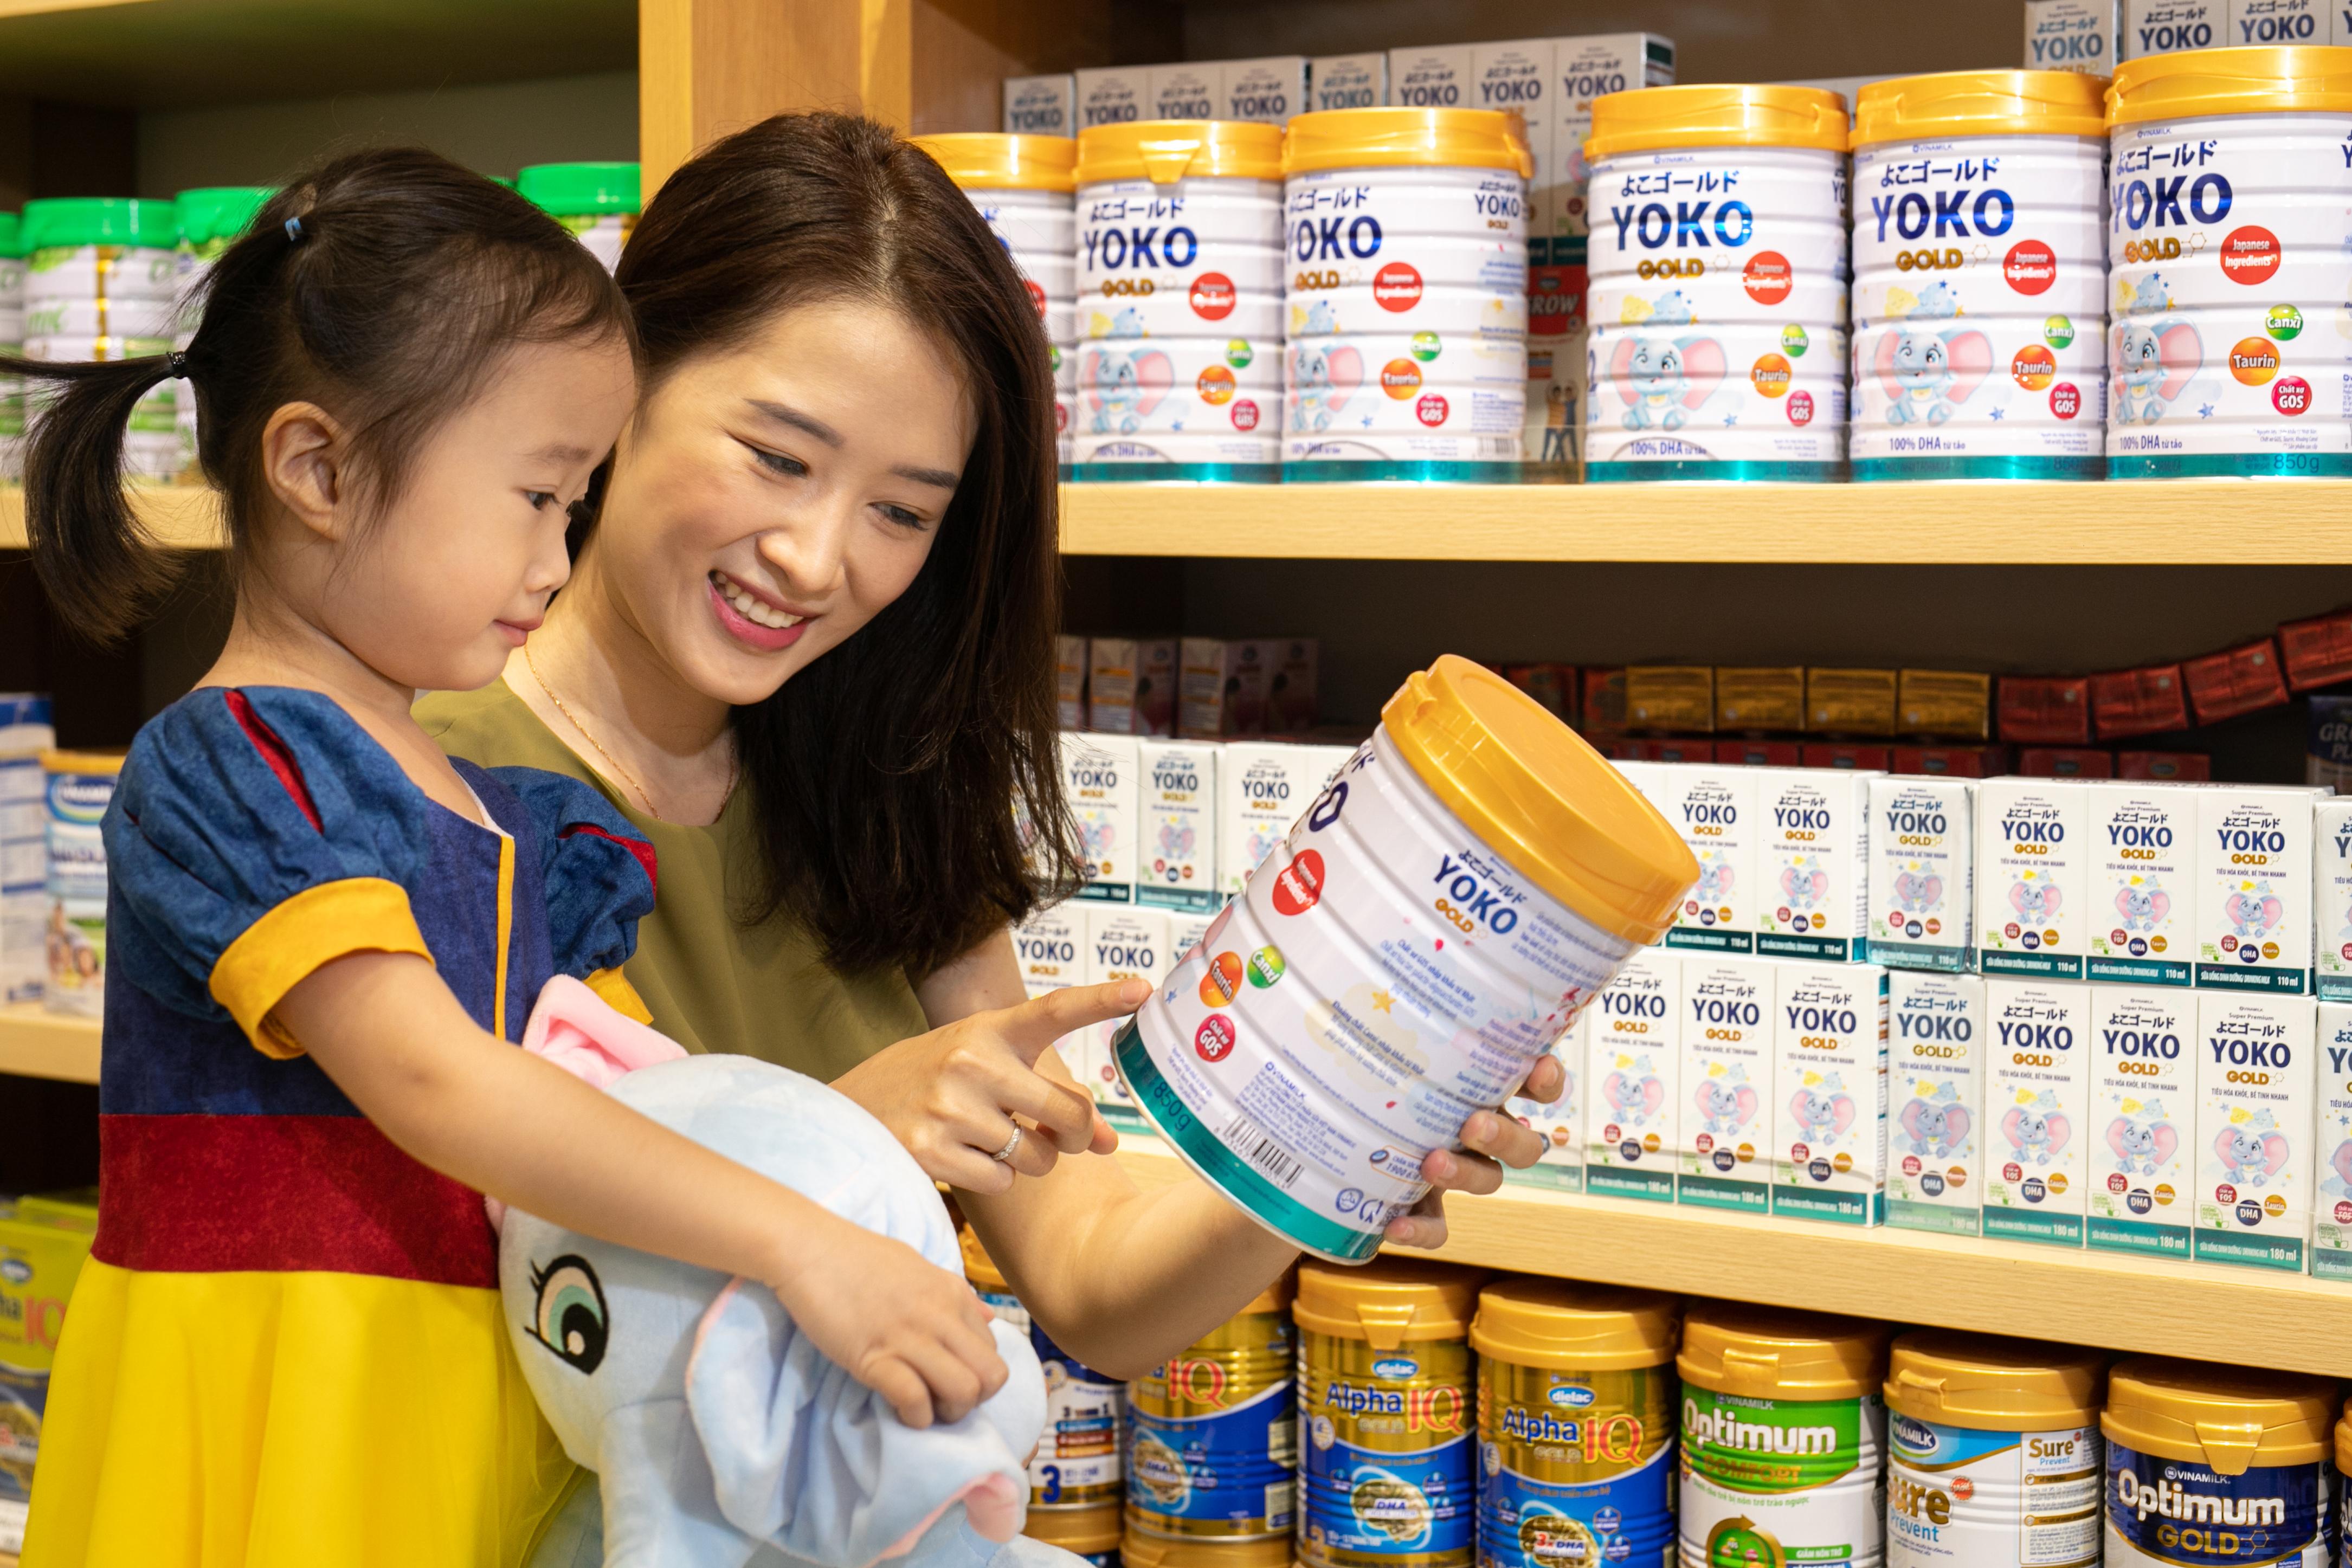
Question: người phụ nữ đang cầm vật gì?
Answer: người phụ nữ đang cầm hộp sữa